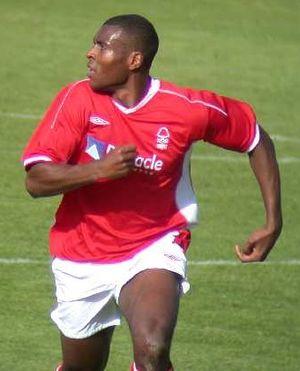
Wes Morgan est un footballeur international jamaïcain né le 21 janvier 1984 à Nottingham en Angleterre. Il évolue au poste de défenseur central avec Leicester City en Premier League.